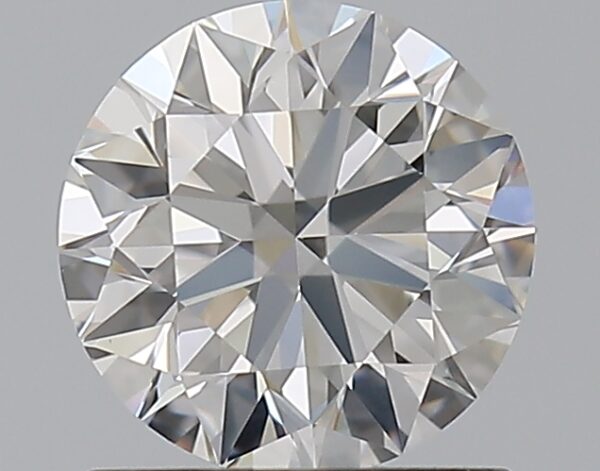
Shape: round
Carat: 0.9
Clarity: VS2
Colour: F
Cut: EX
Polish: EX
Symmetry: EX
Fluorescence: F
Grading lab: GIA
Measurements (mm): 6.13 x 6.17 x 3.82